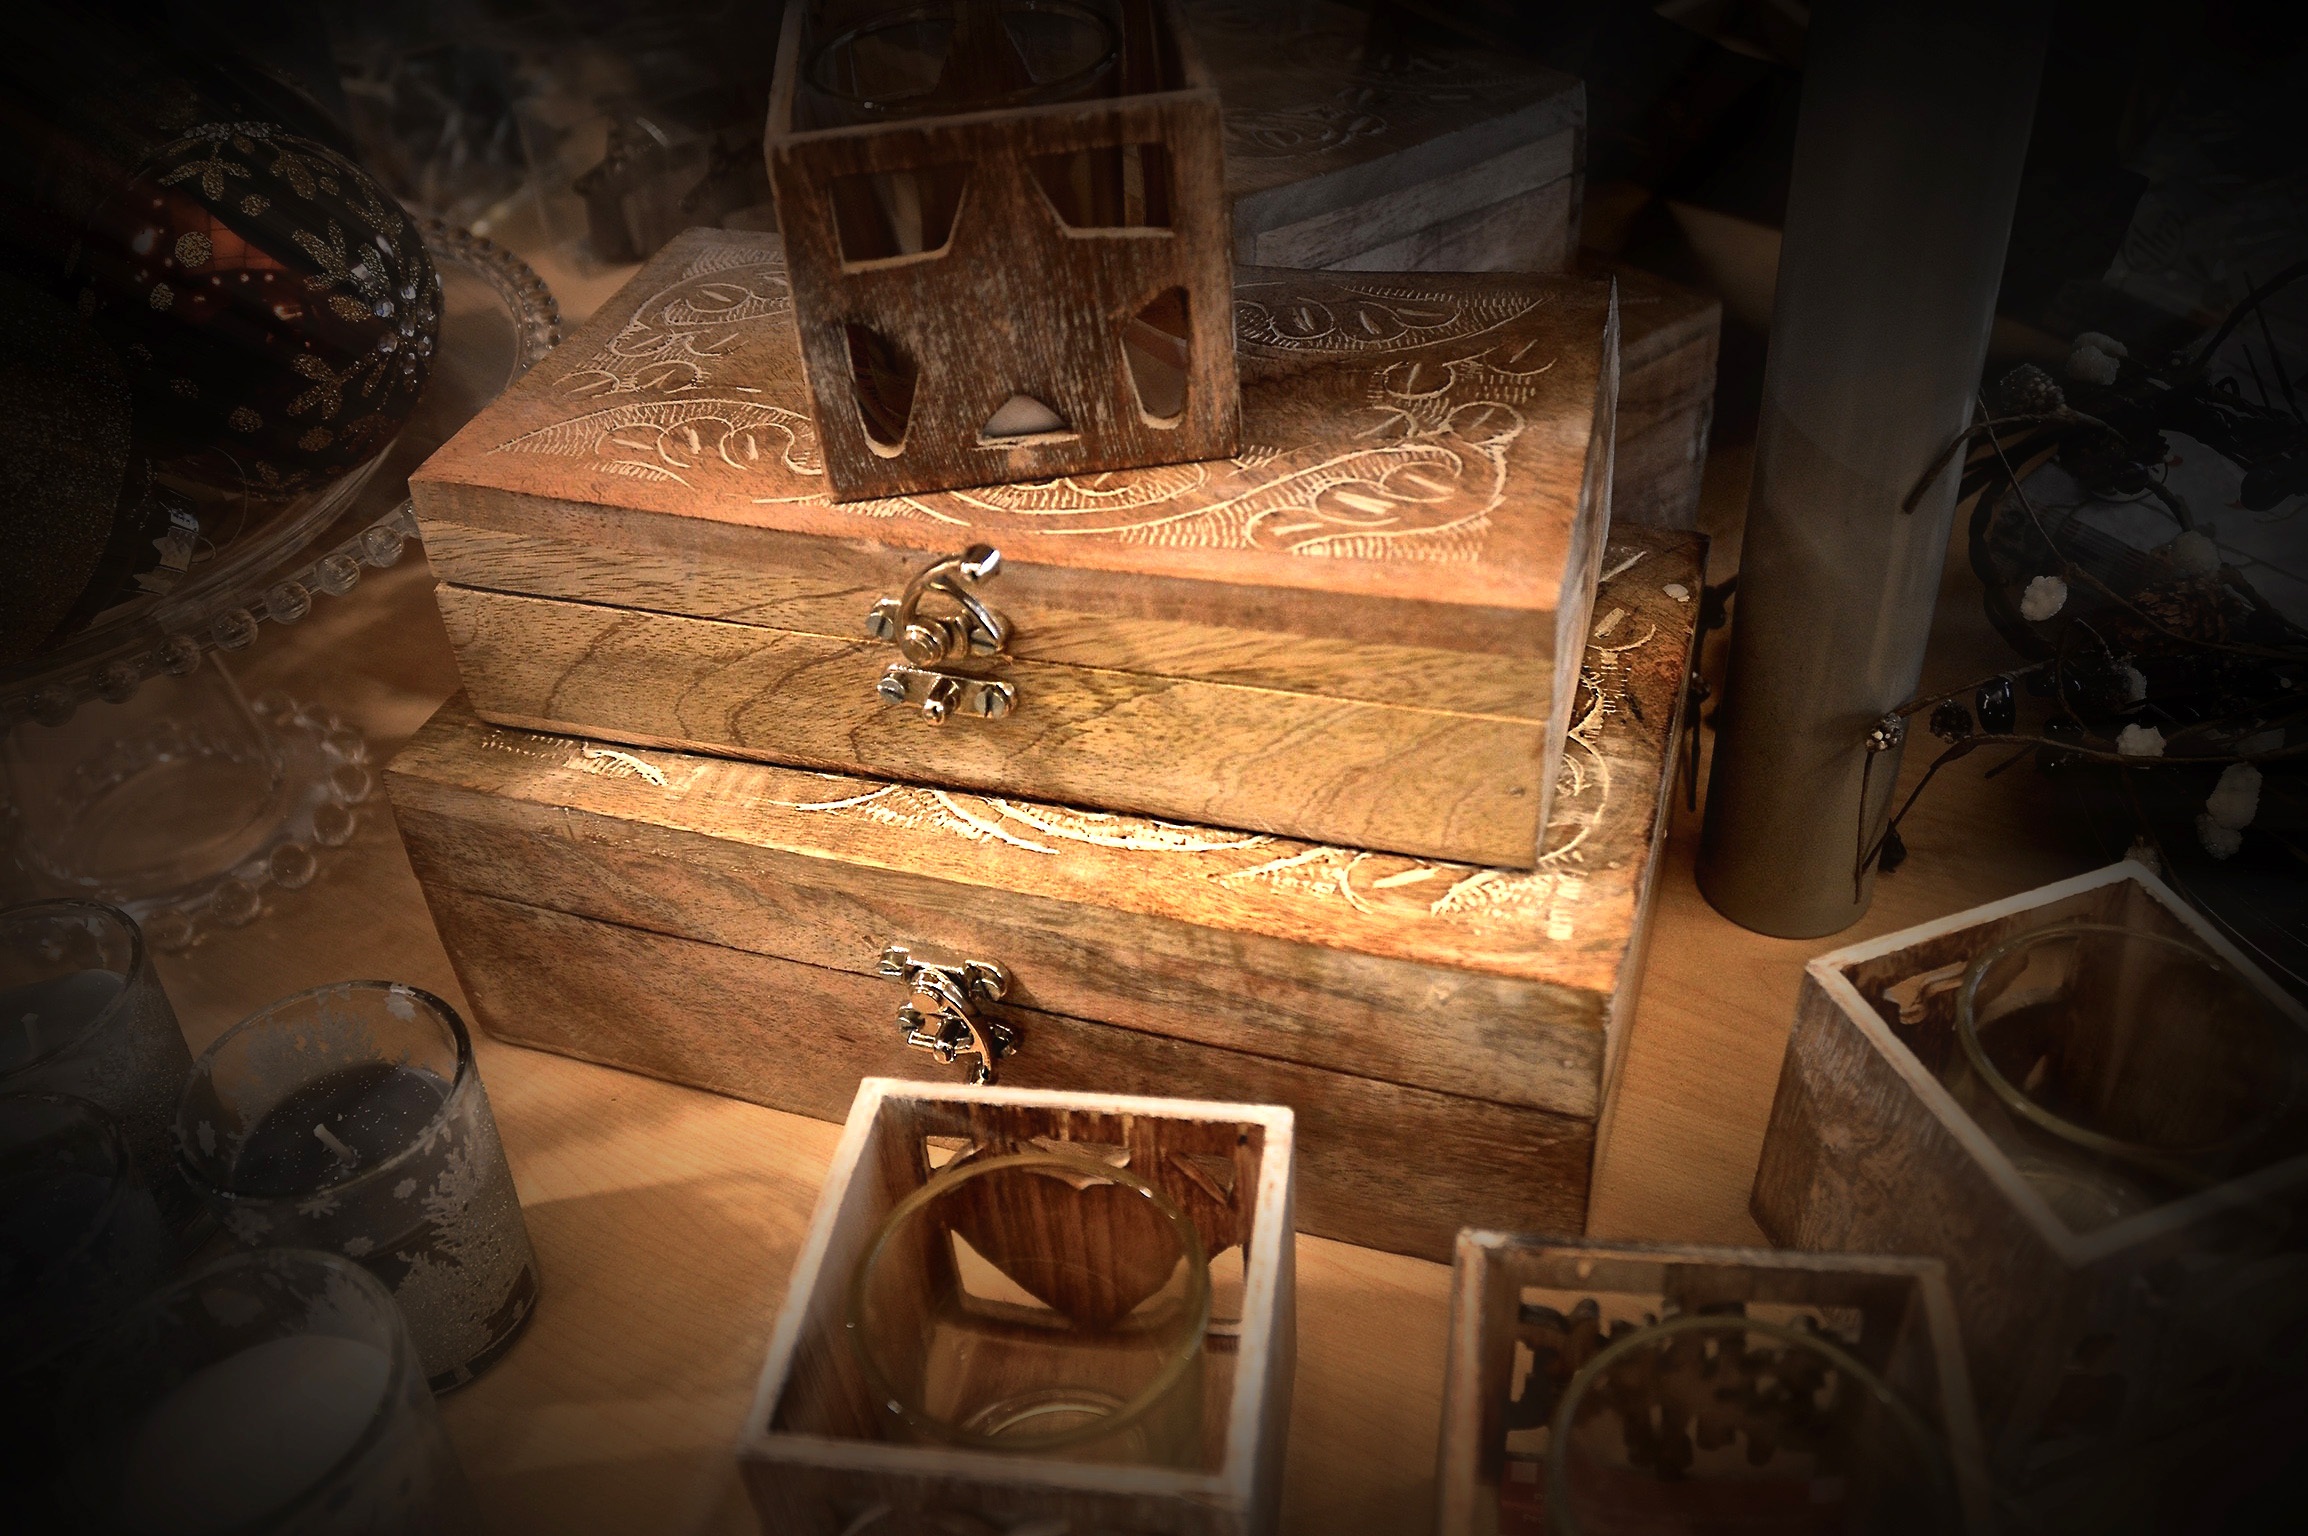
light, house, gift, decoration, nostalgia, darkness, box, room, christmas, lighting, magic, packaging, mood, closure, screenshot, wooden chest, gift table, ueberraschng